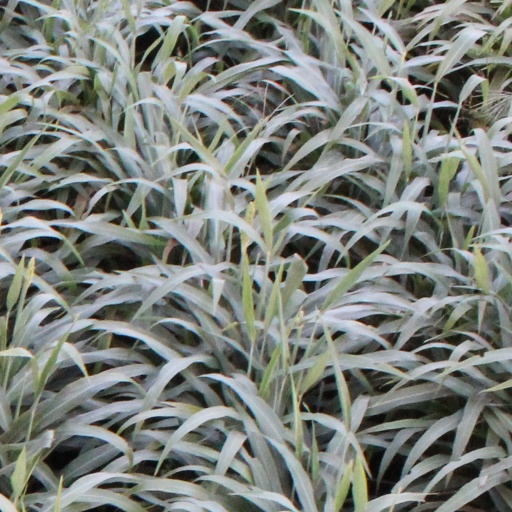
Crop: sorghum